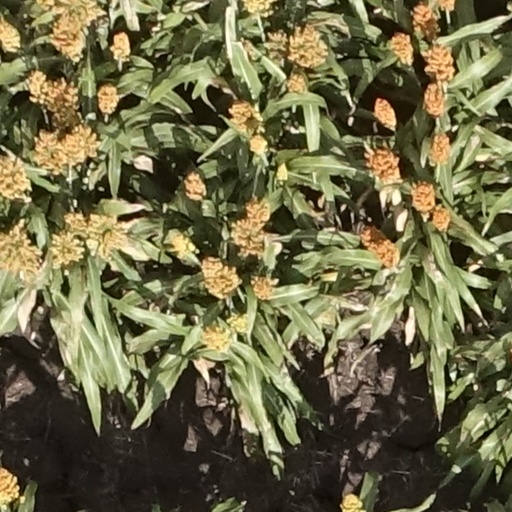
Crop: sorghum